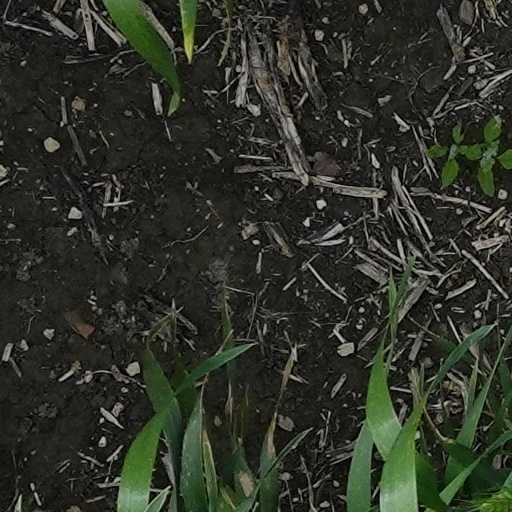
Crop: wheat